Answer in natural language. Is black rectangular side table to the left of dark grey lshaped countertop? Choose between the following options: yes or no
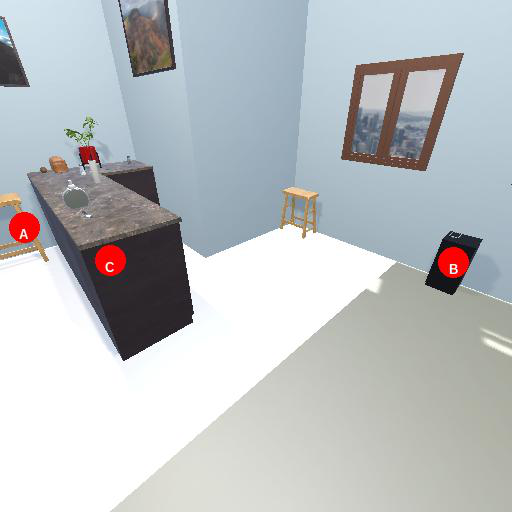
<answer>no</answer>